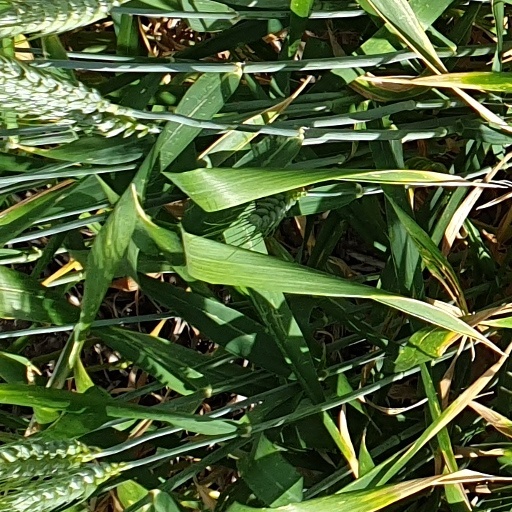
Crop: wheat